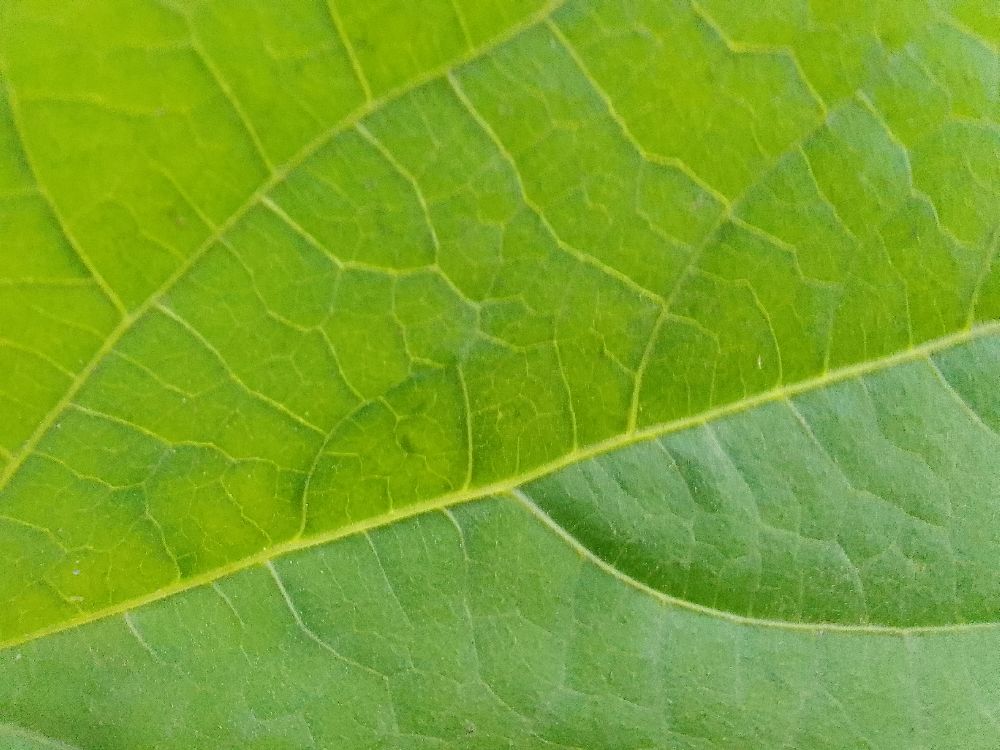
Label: healthy